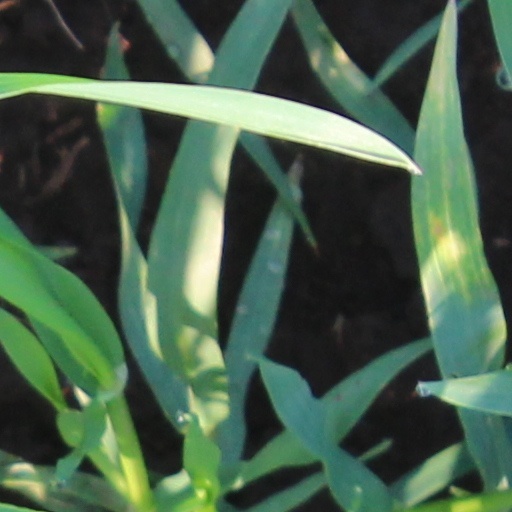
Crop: wheat